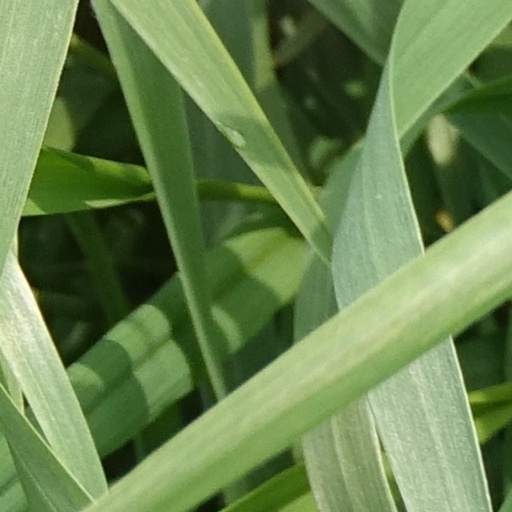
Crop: wheat